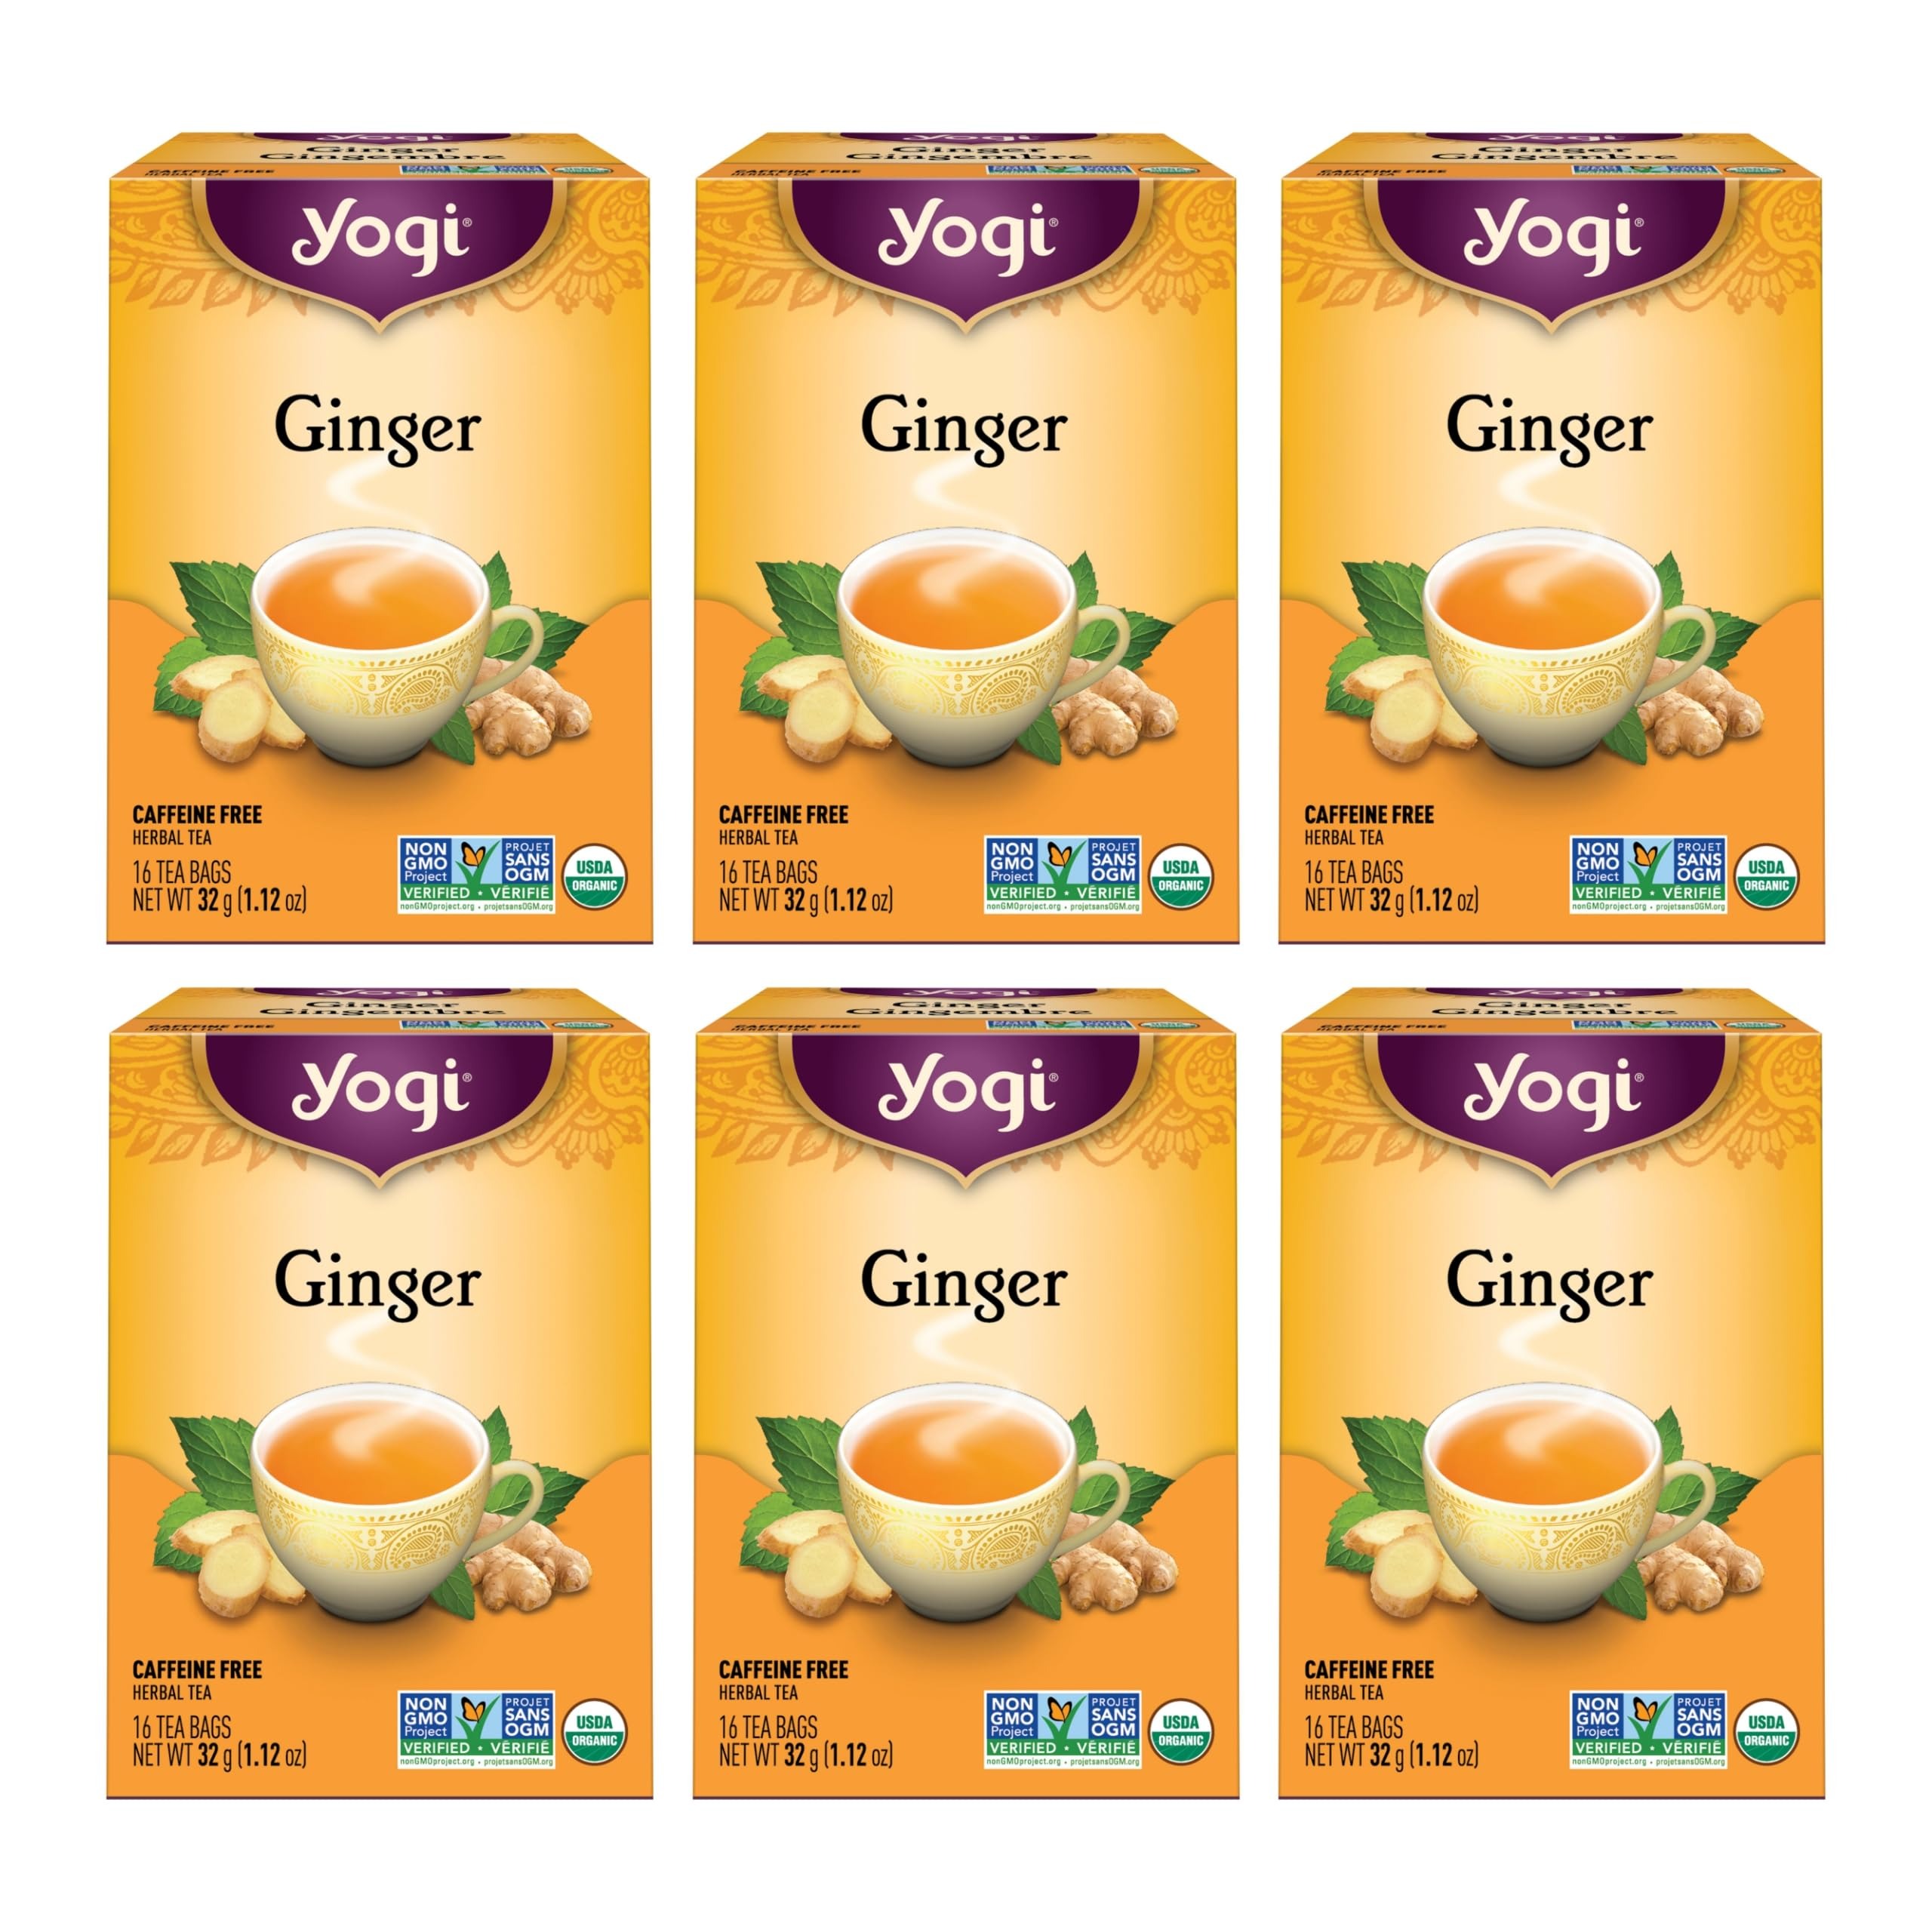
Item Name: Yogi Ginger Tea, Caffeine Free, Non GMO, 16 Bags (Pack Of 6)
Bullet Point: Yogi Ginger Tea, Caffeine Free, Non GMO, 16 Bags (Pack Of 6)
Value: 16.0
Unit: Count

Price: 20.6